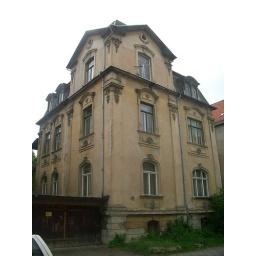
The older apartment buildings / houses in Weimar are often quite attractive and impressive.